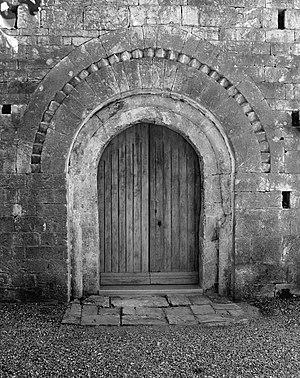
France - Hérault - Église de Saint-André-de-Buèges (photo intentionnellement chargée en noir et blanc)
L'église Saint-André est une église romane située à Saint-André-de-Buèges dans le département français de l'Hérault en région Occitanie.
La frise de dents d'engrenage est un motif d'ornementation architecturale ayant la forme aiguë des dents d'un engrenage, utilisé principalement à l'époque romane.